Krasny Kholm, Krasnokholmsky District, Tver Oblast

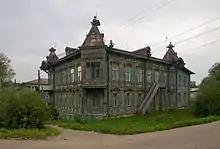
This former administrative building in Krasny Kholm is one of the town's objects of cultural heritage

Krasnokholmsky District Museum, located in Krasny Holm, was established in 1964. It has expositions on local history.